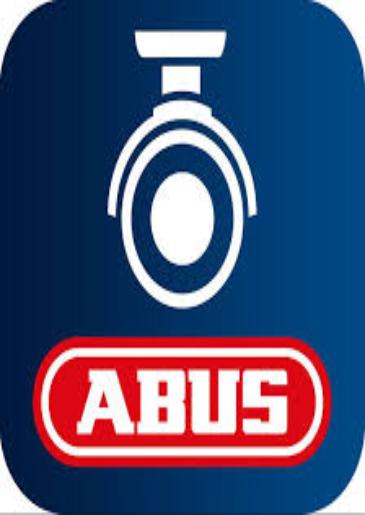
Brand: abus
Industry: Others